Spyker C8

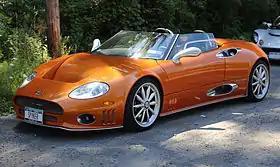
2009 Spyker C8 Spyder

The Spyker C8 is a sports car produced by the Dutch automaker Spyker Cars since 2000. The design takes visual cues from the 1999 Spyker Silvestris V8 prototype but with changes to the proportions.